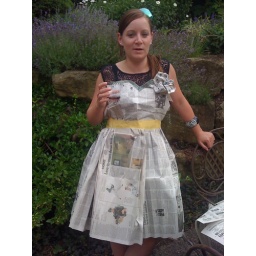
my sister in a newspaper dress